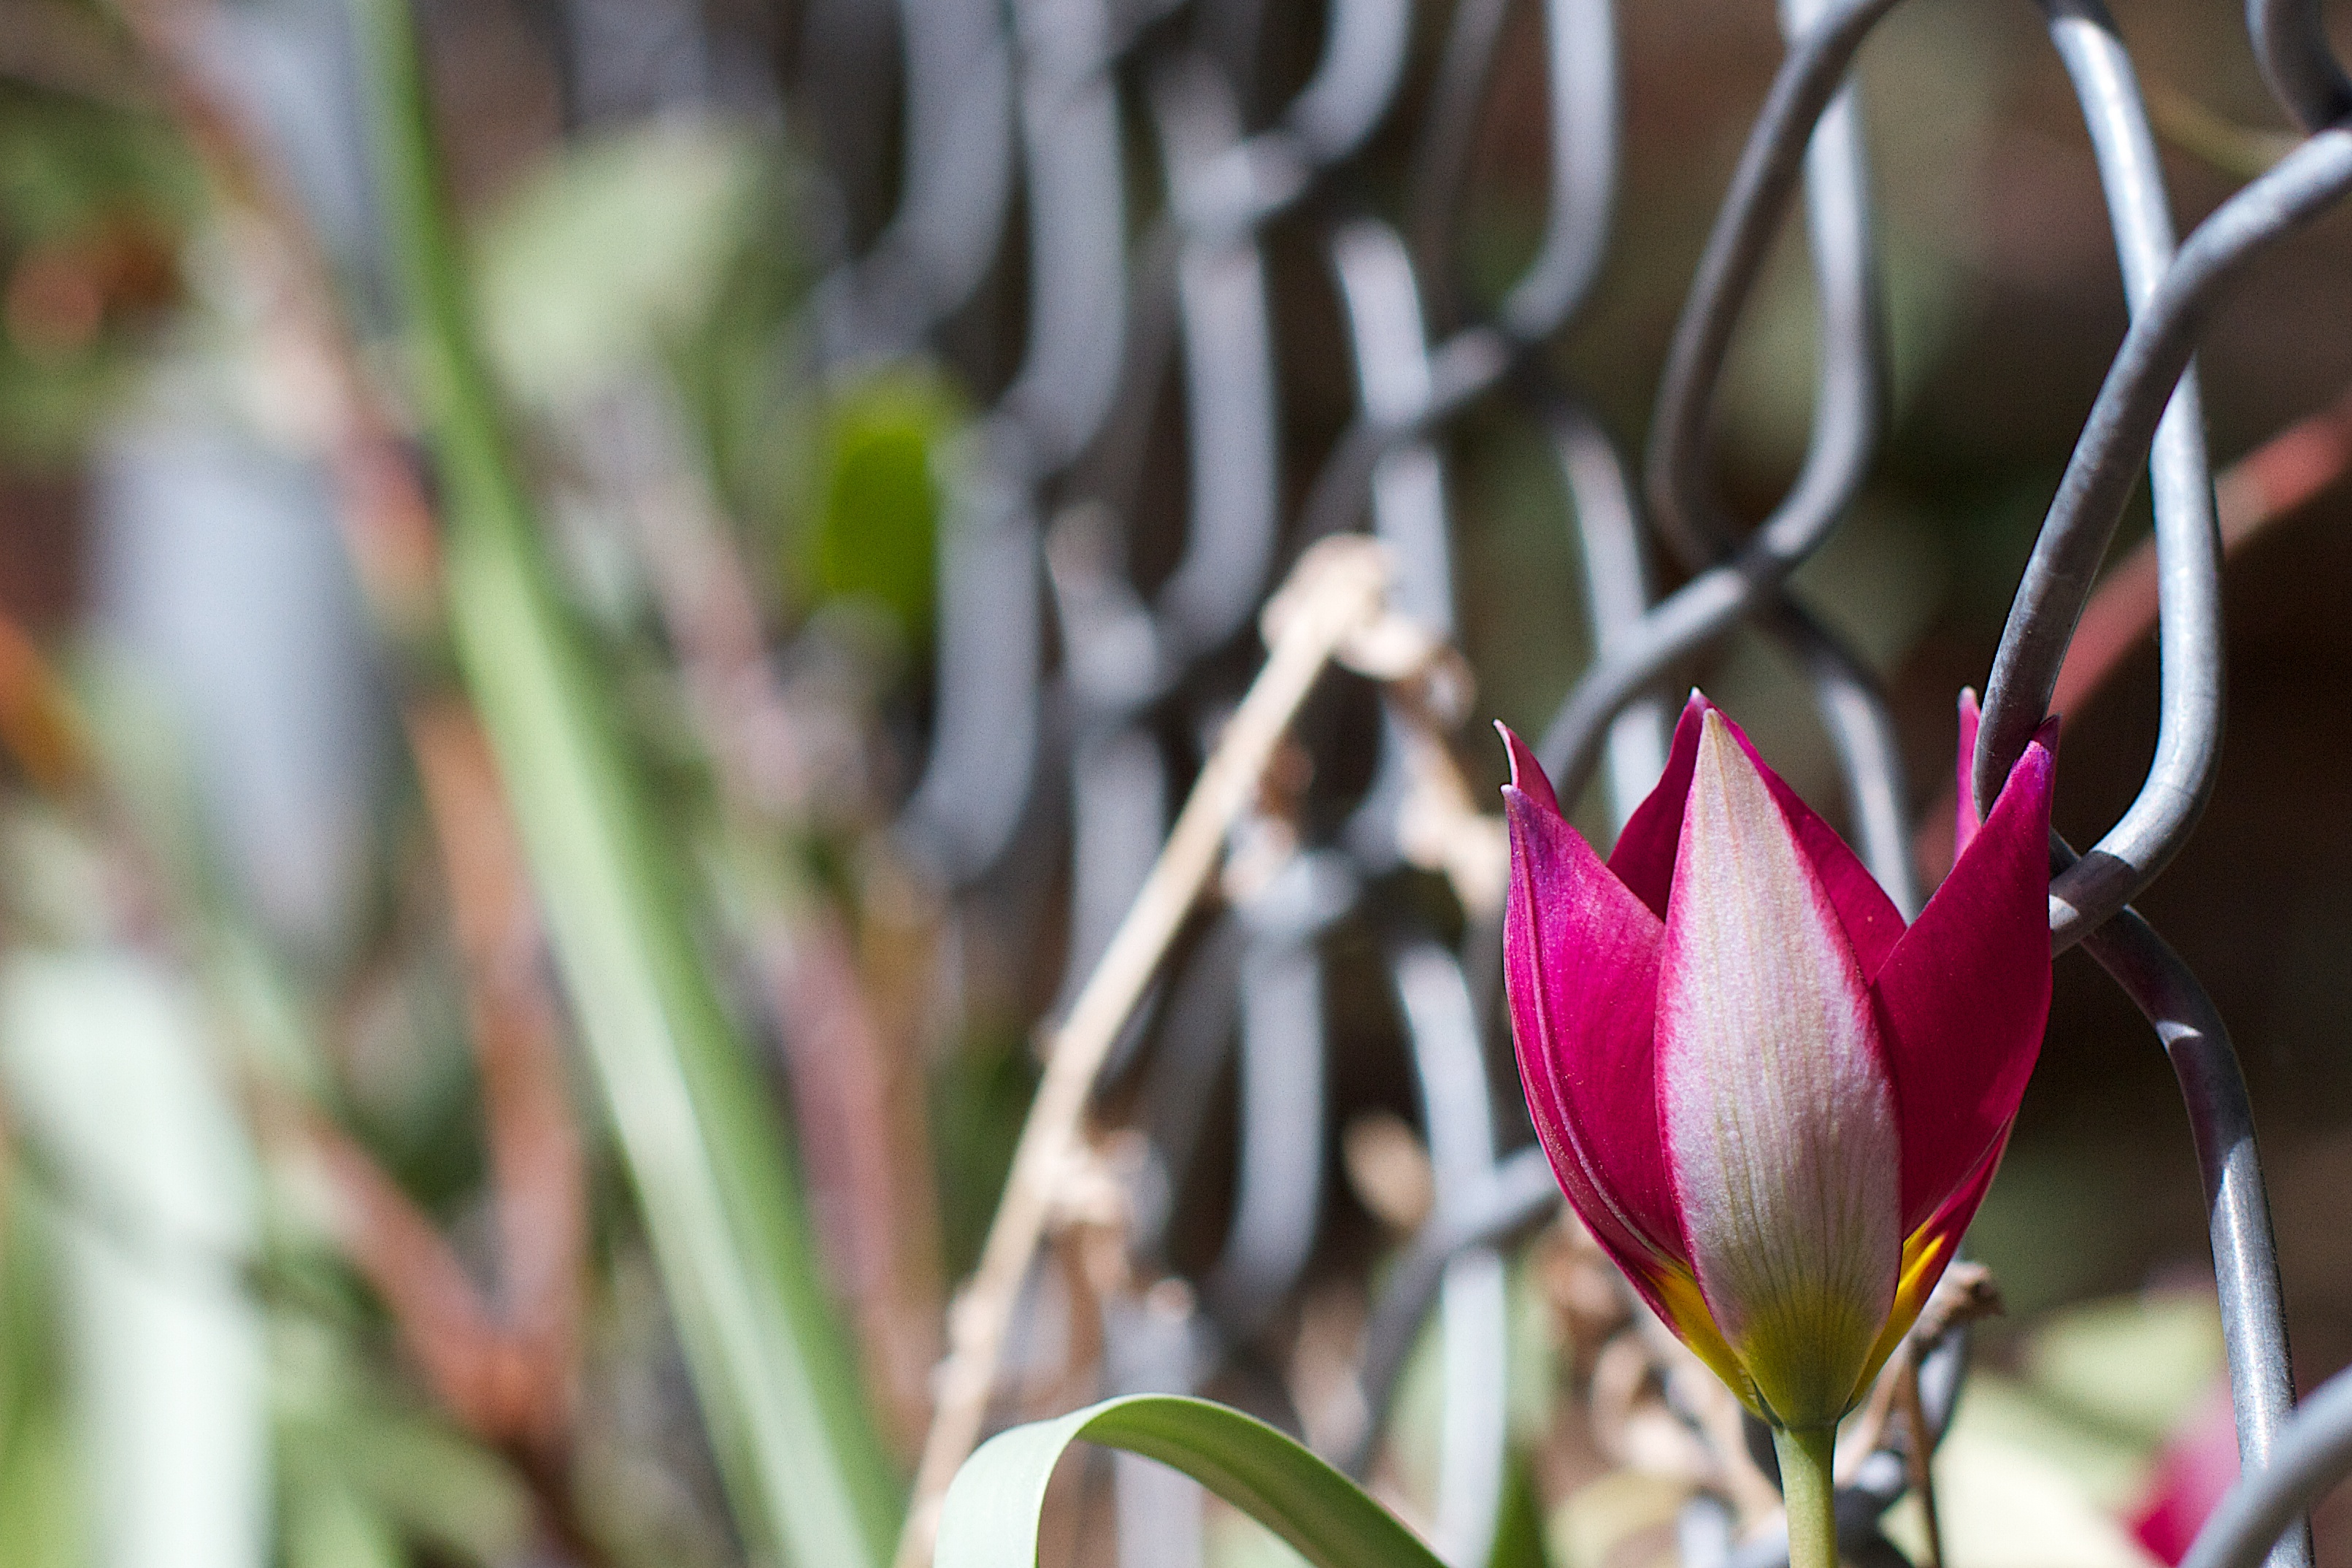
nature, branch, blossom, plant, leaf, flower, tulip, spring, green, botany, flora, close up, macro photography, flowering plant, land plant